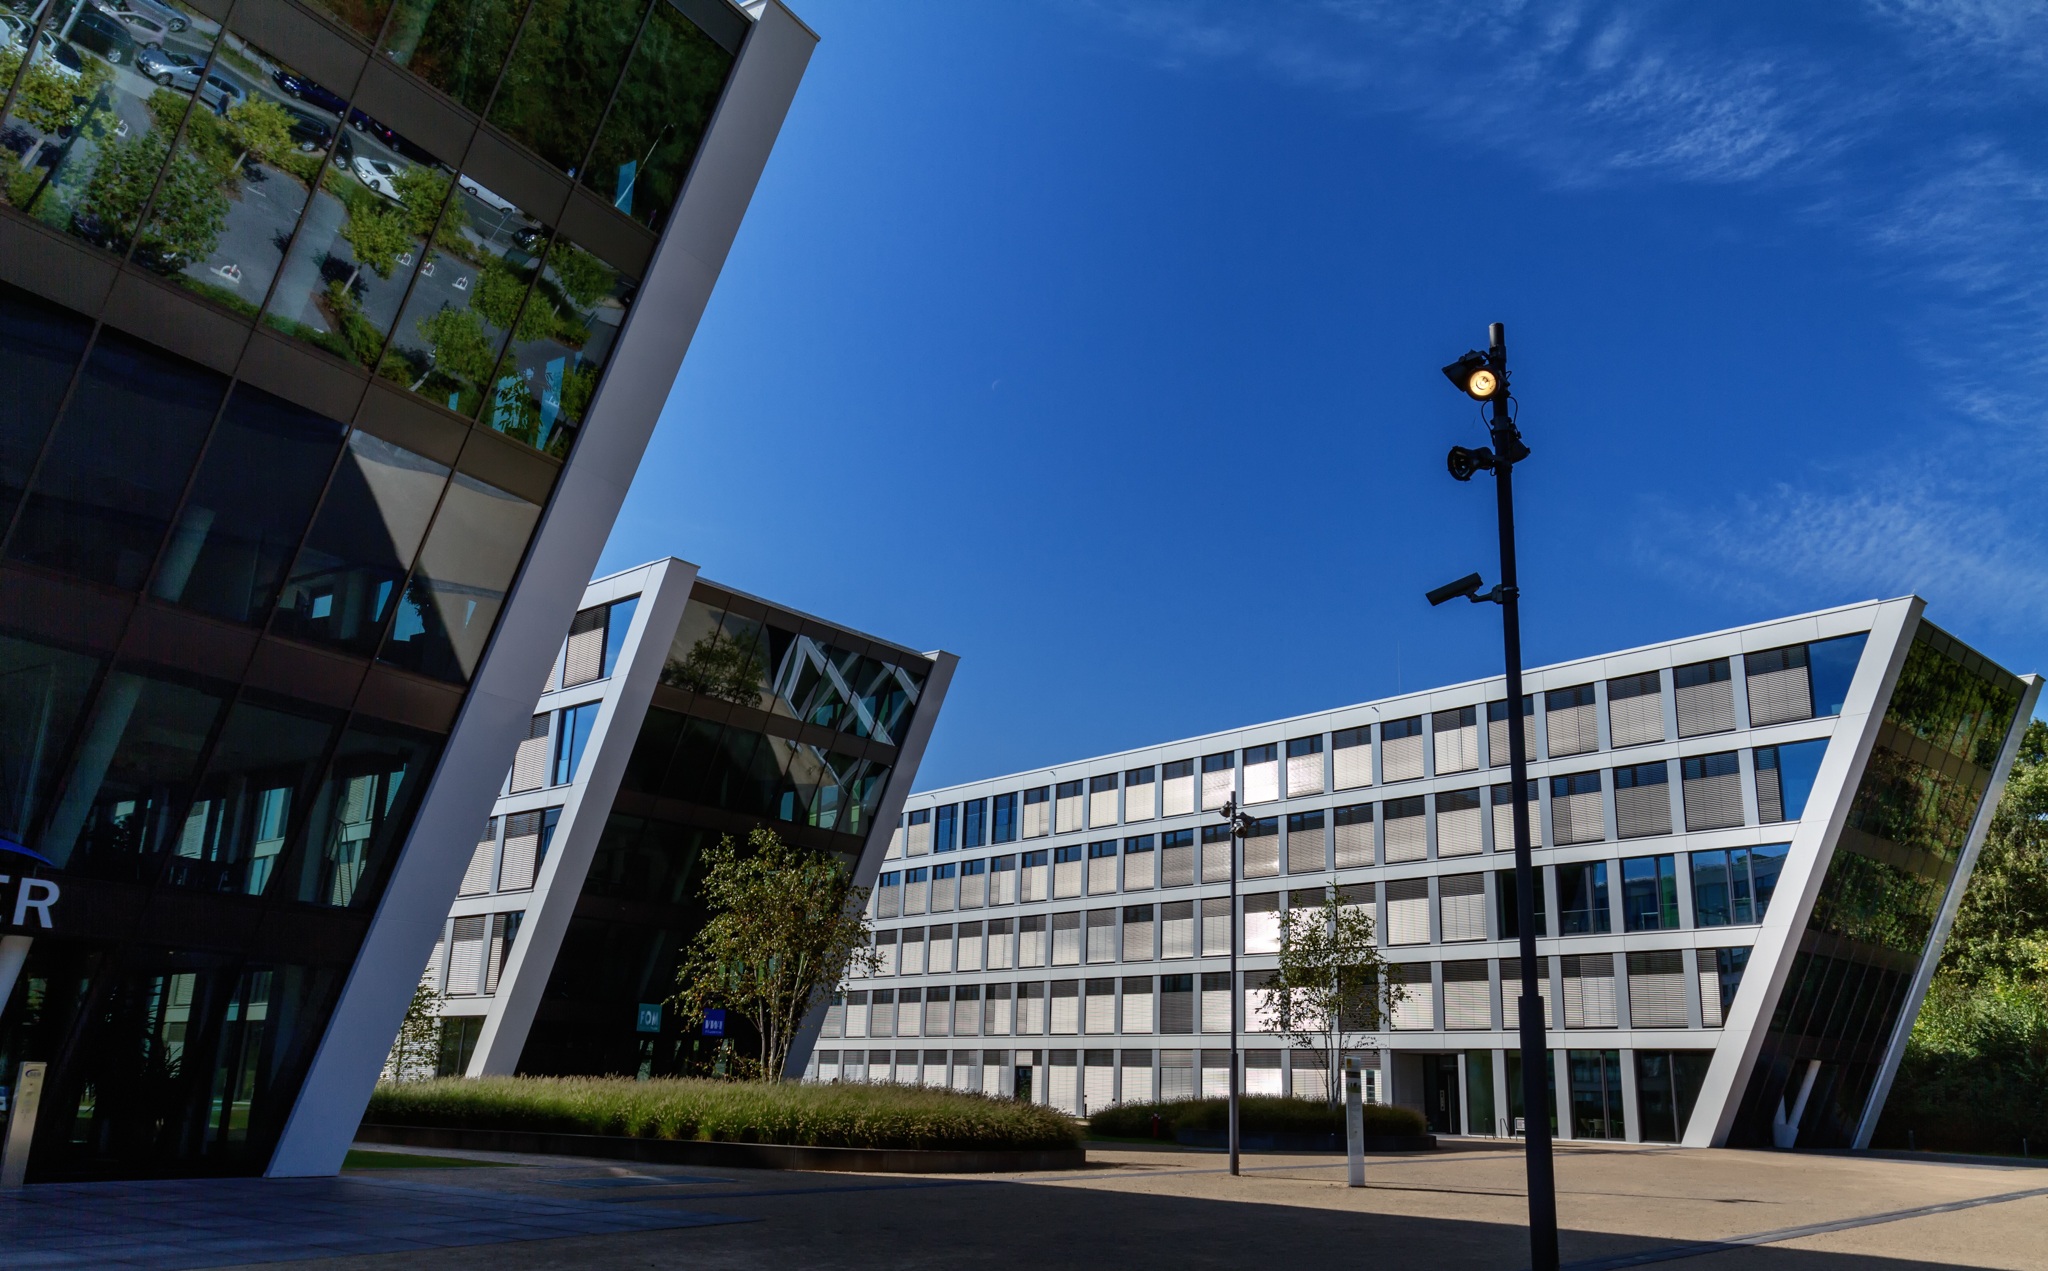
architecture, building, city, home, skyscraper, downtown, plaza, shadow, landmark, facade, blue, tower block, triangle, headquarters, mirroring, metropolis, form, condominium, neighbourhood, urban area, residential area, metropolitan area